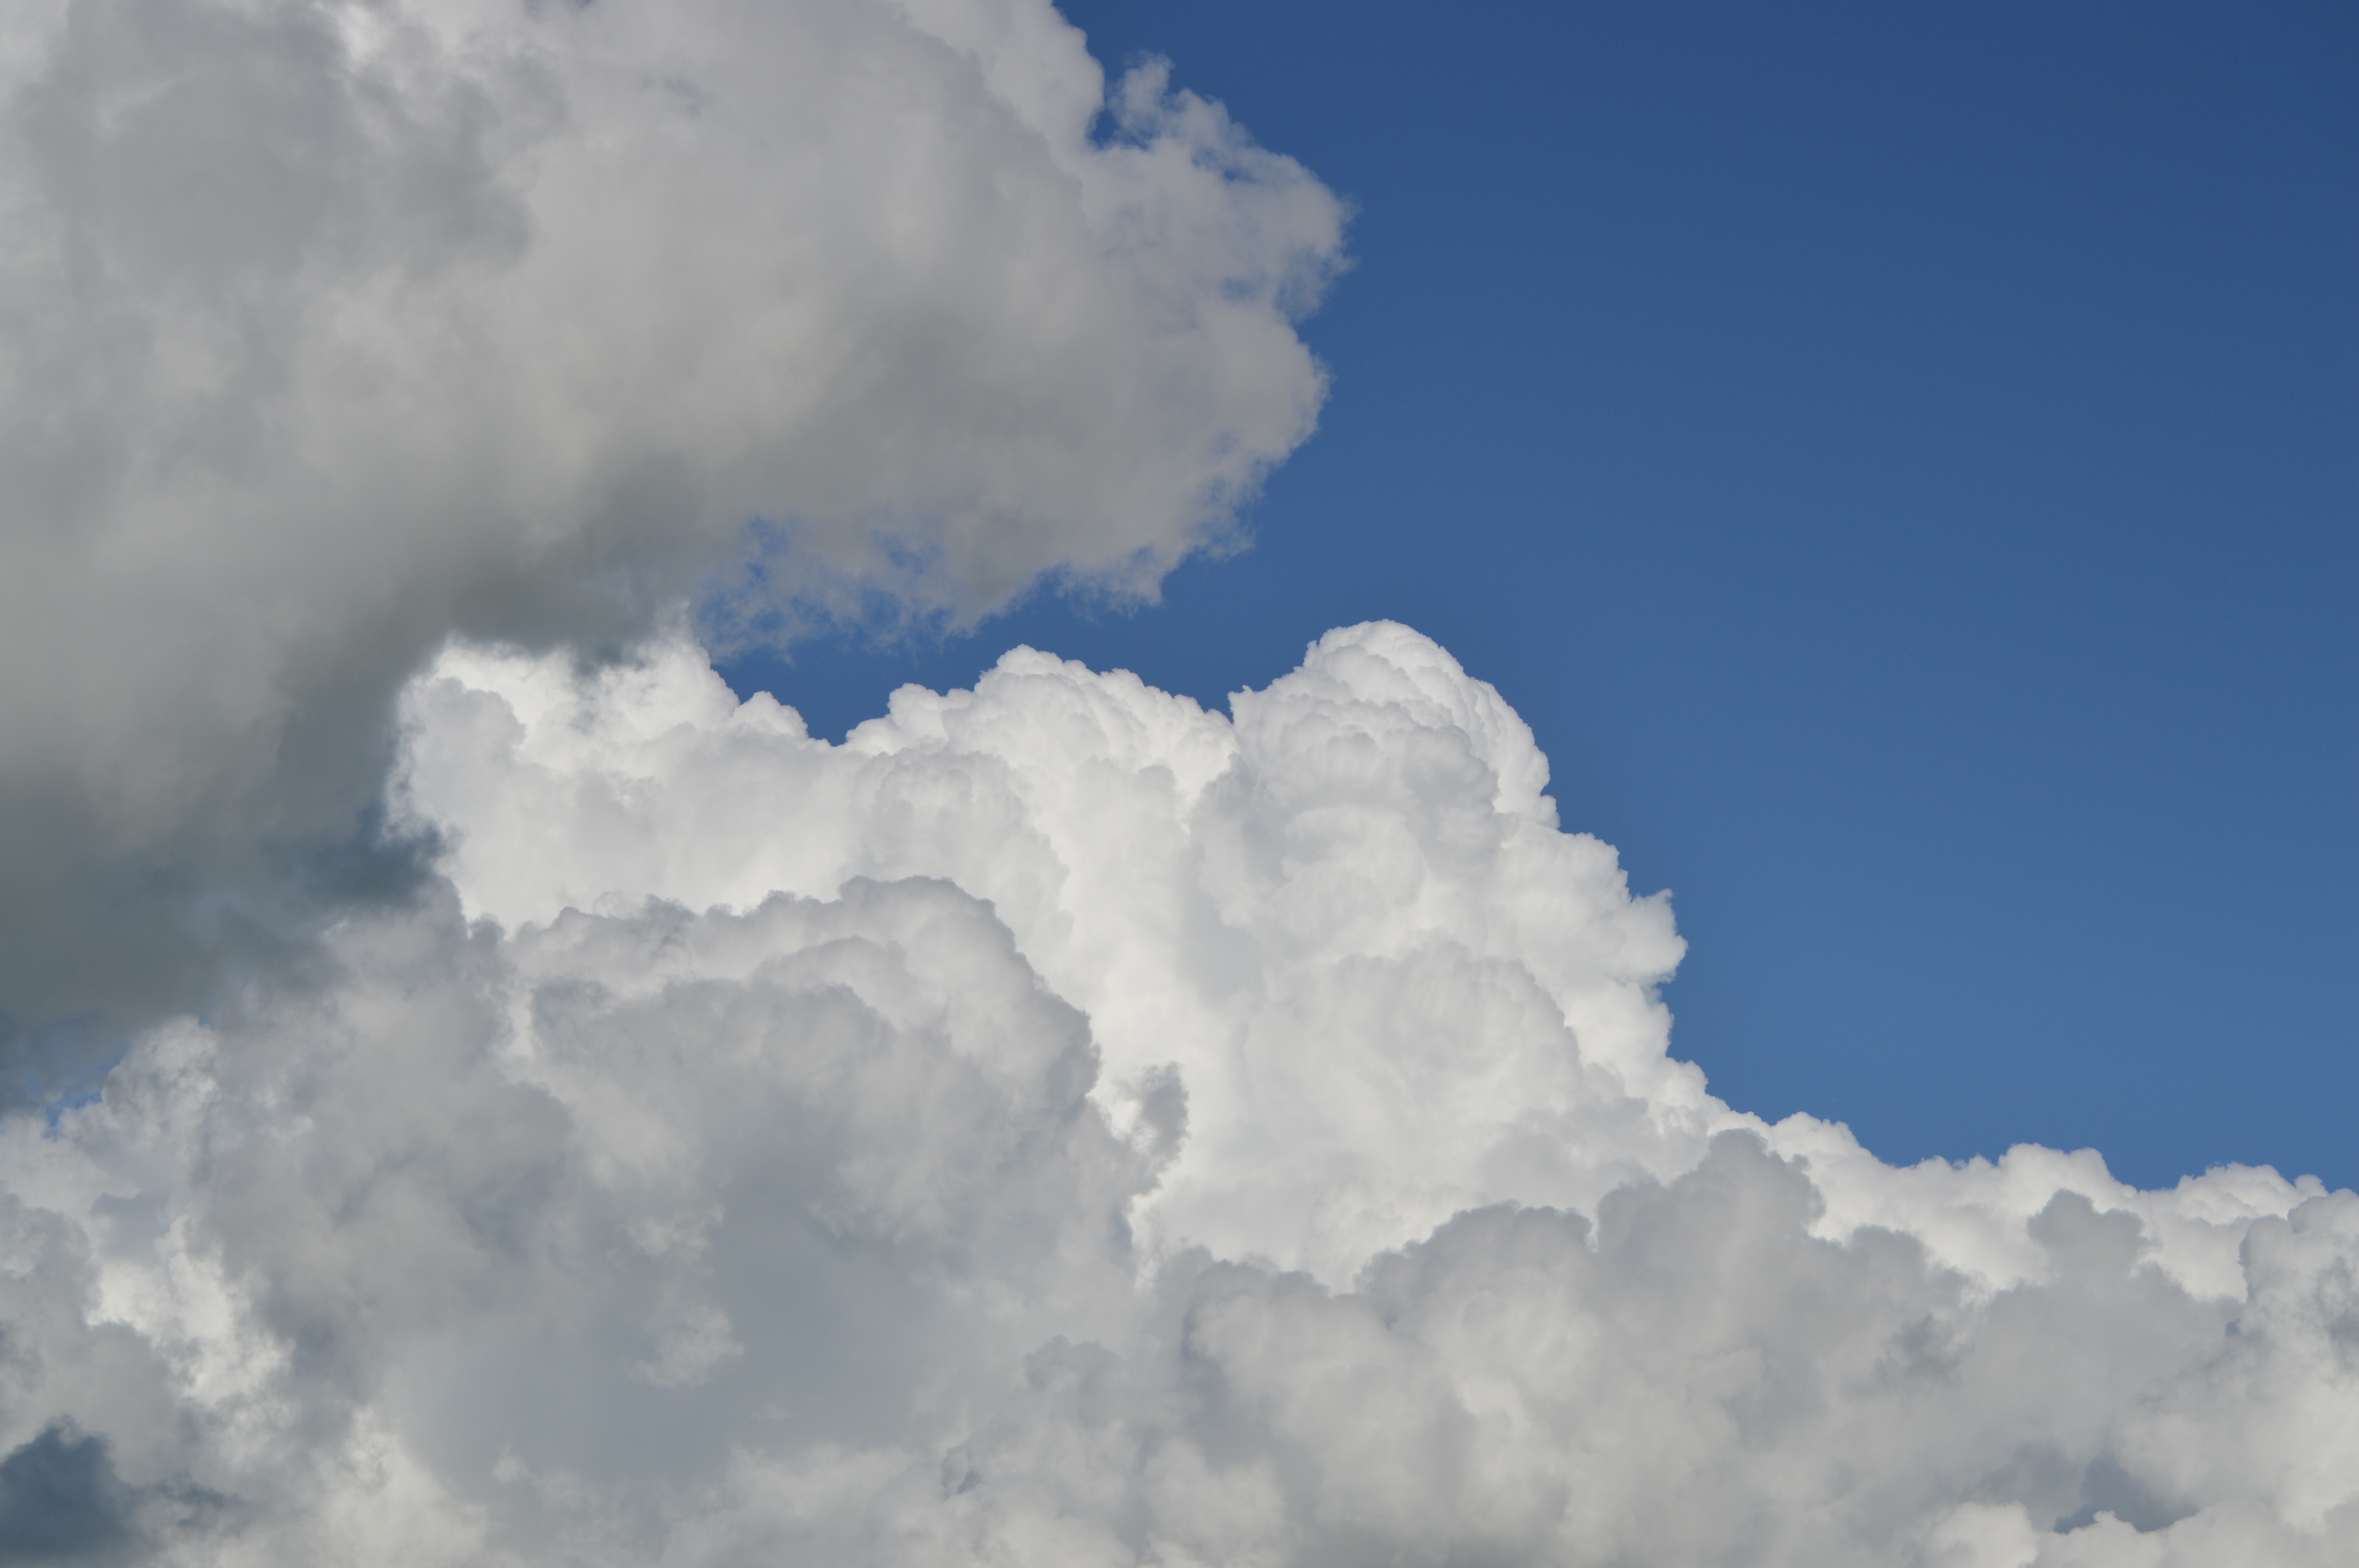
cloud, sky, cloudy, air, atmosphere, daytime, environment, fluffy, heaven, weather, cumulus, blue, clouds, dramatic, clouded, meteorology, meteorological phenomenon, atmosphere of earth